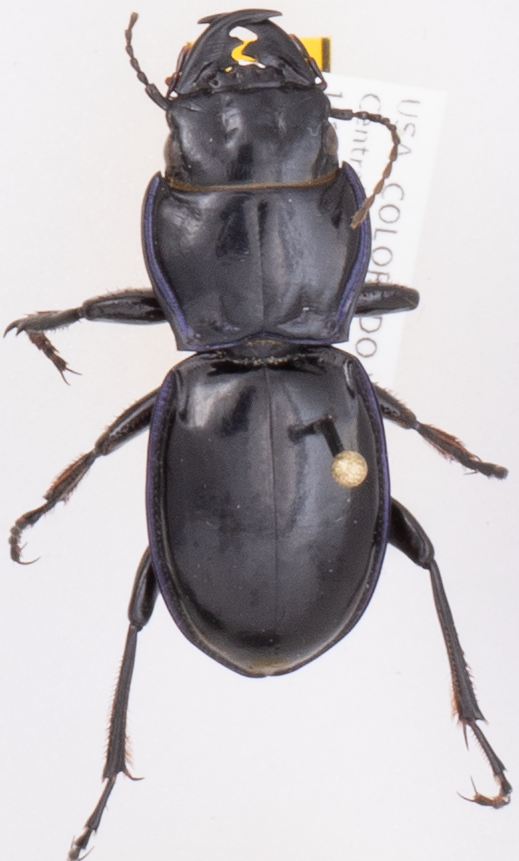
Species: Pasimachus elongatus
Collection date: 2018-06-07
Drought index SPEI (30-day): -0.288
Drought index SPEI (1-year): -0.02
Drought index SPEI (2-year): -0.372